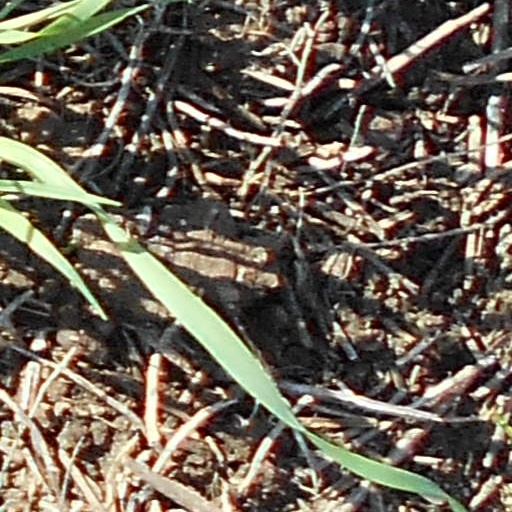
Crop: wheat